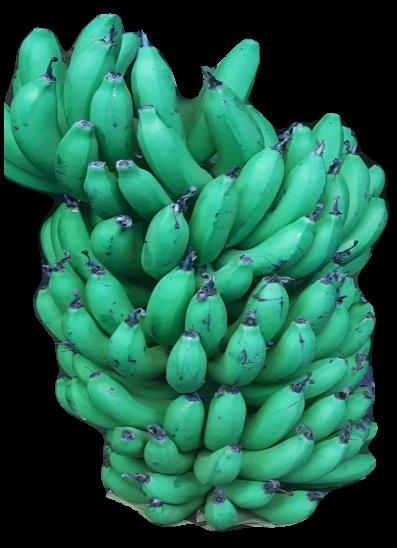
Variety: pachbale
Grade: grade1